Jiyul (singer)

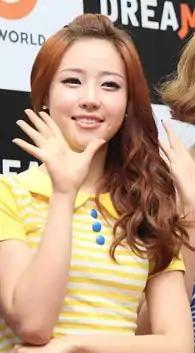
Yang in July 2011

Yang Jung-yoon (born July 30, 1991), better known by her stage name Jiyul or Min Ji-yul, is a South Korean singer and actress. As a singer she is best known member of the South Korean girl group Dal Shabet.